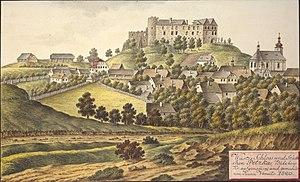
Pecka est une commune du district de Jičín, dans la région de Hradec Králové, en République tchèque. Sa population s'élevait à 1 286 habitants en 2017.